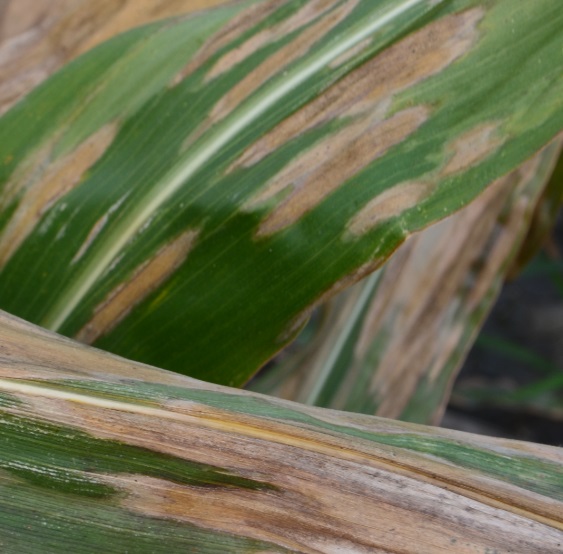
Labels: Corn leaf blight, Corn leaf blight